Alveolate

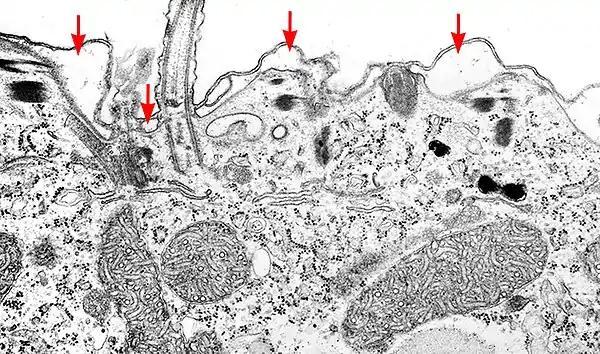
Transmission electron micrograph of a thin section of the surface of the ciliate "Paramecium putrinum", showing the alveoli (red arrows) under the cell surface

Almost all sequenced mitochondrial genomes of ciliates and apicomplexa are linear. The mitochondria almost all carry mtDNA of their own but with greatly reduced genome sizes. Exceptions are "Cryptosporidium" which are left with only a mitosome, the circular mitochondrial genomes of "Acavomonas" and "Babesia microti", and "Toxoplasma"'s highly fragmented mitochondrial genome, consisting of 21 sequence blocks which recombine to produce longer segments.